AGARD

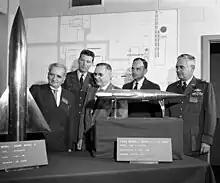
Theodore von Kármán, left, is joined by Air Force and NASA officials while inspecting two of the models used in the high velocity, high altitude wind tunnels at Arnold Air Force Base. The missiles are AGARD-B and Atlas Series B. (1959)

The Advisory Group for Aerospace Research and Development (AGARD) was an agency of NATO that existed from 1952 to 1996.